Battle of St. Louis

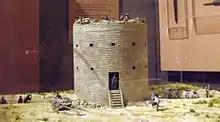
Diorama of the Battle of St. Louis at the Missouri State Museum in 2007.

Fort Don Carlos had been constructed earlier in 1767 on the south bank of the Missouri River, near its mouth, just 15 miles north of the village of St. Louis. With a force of only 197 men, 168 of whom were inexperienced militia, it was highly probable that the opposing British and Indian combined force of 1,000 would overwhelm the Fort San Carlos. However, Leyba appealed to François Vallé, a 64-year-old French inhabitant, former captain of the French militia, who was located 60 miles to the South of the fort at the site of the French Colonial Sainte Genevieve. Valle sent his two sons and 60 well-trained and equipped French militiamen and thus tipped the scale in favor of the defenders. By Royal Decree on April 1, 1782, King Carlos III of Spain conferred upon Francois Vallé the rank of lieutenant in the regular Spanish army, thus making him a Spanish don.